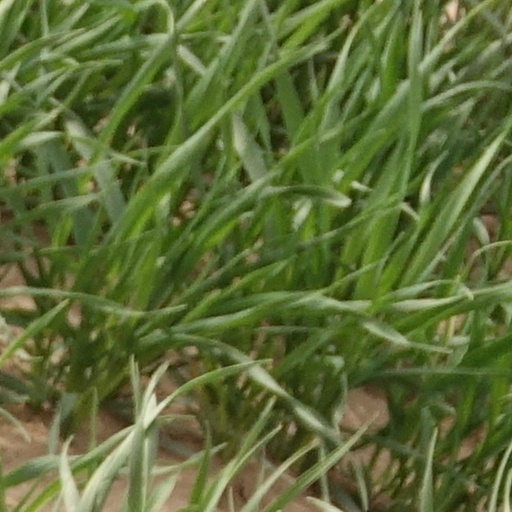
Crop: wheat